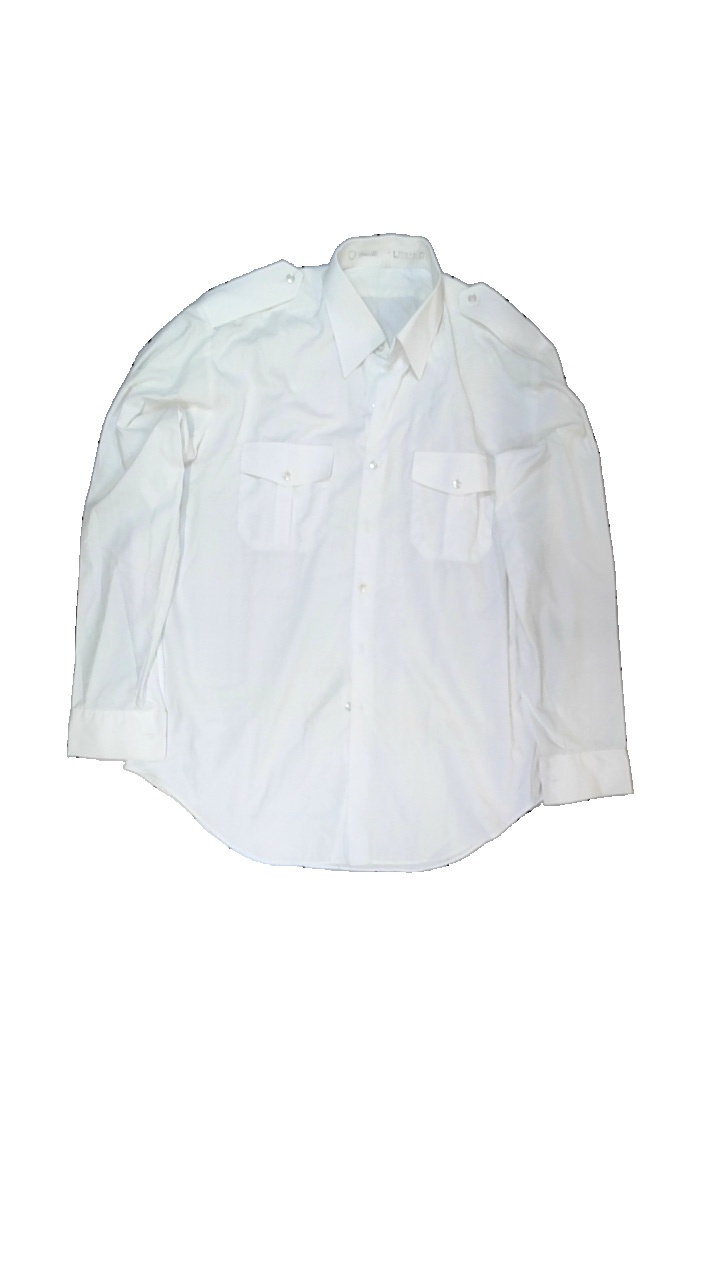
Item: Shirt (Men)
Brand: Missing
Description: Vit skjorta med vita knappar
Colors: White
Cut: Regular
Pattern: Other
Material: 67% polyester 33% bomull
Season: All
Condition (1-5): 4
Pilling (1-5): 5
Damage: smuts fläckar
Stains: Minor
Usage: Export
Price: <50